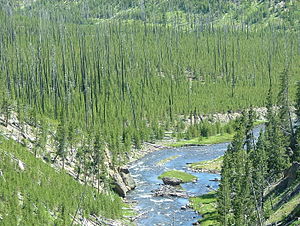
Gibbon River / Geografi
Gibbon River lige neden for Gibbon Falls i Yellowstone National Park.
Gibbon River er en flod i staten Wyoming, USA. Floden har hele sit løb inden for grænserne af Yellowstone National Park.